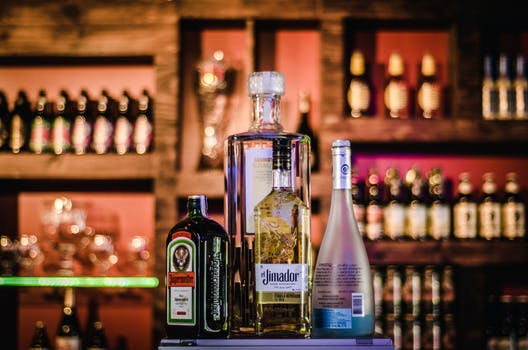
Label: No Watermark